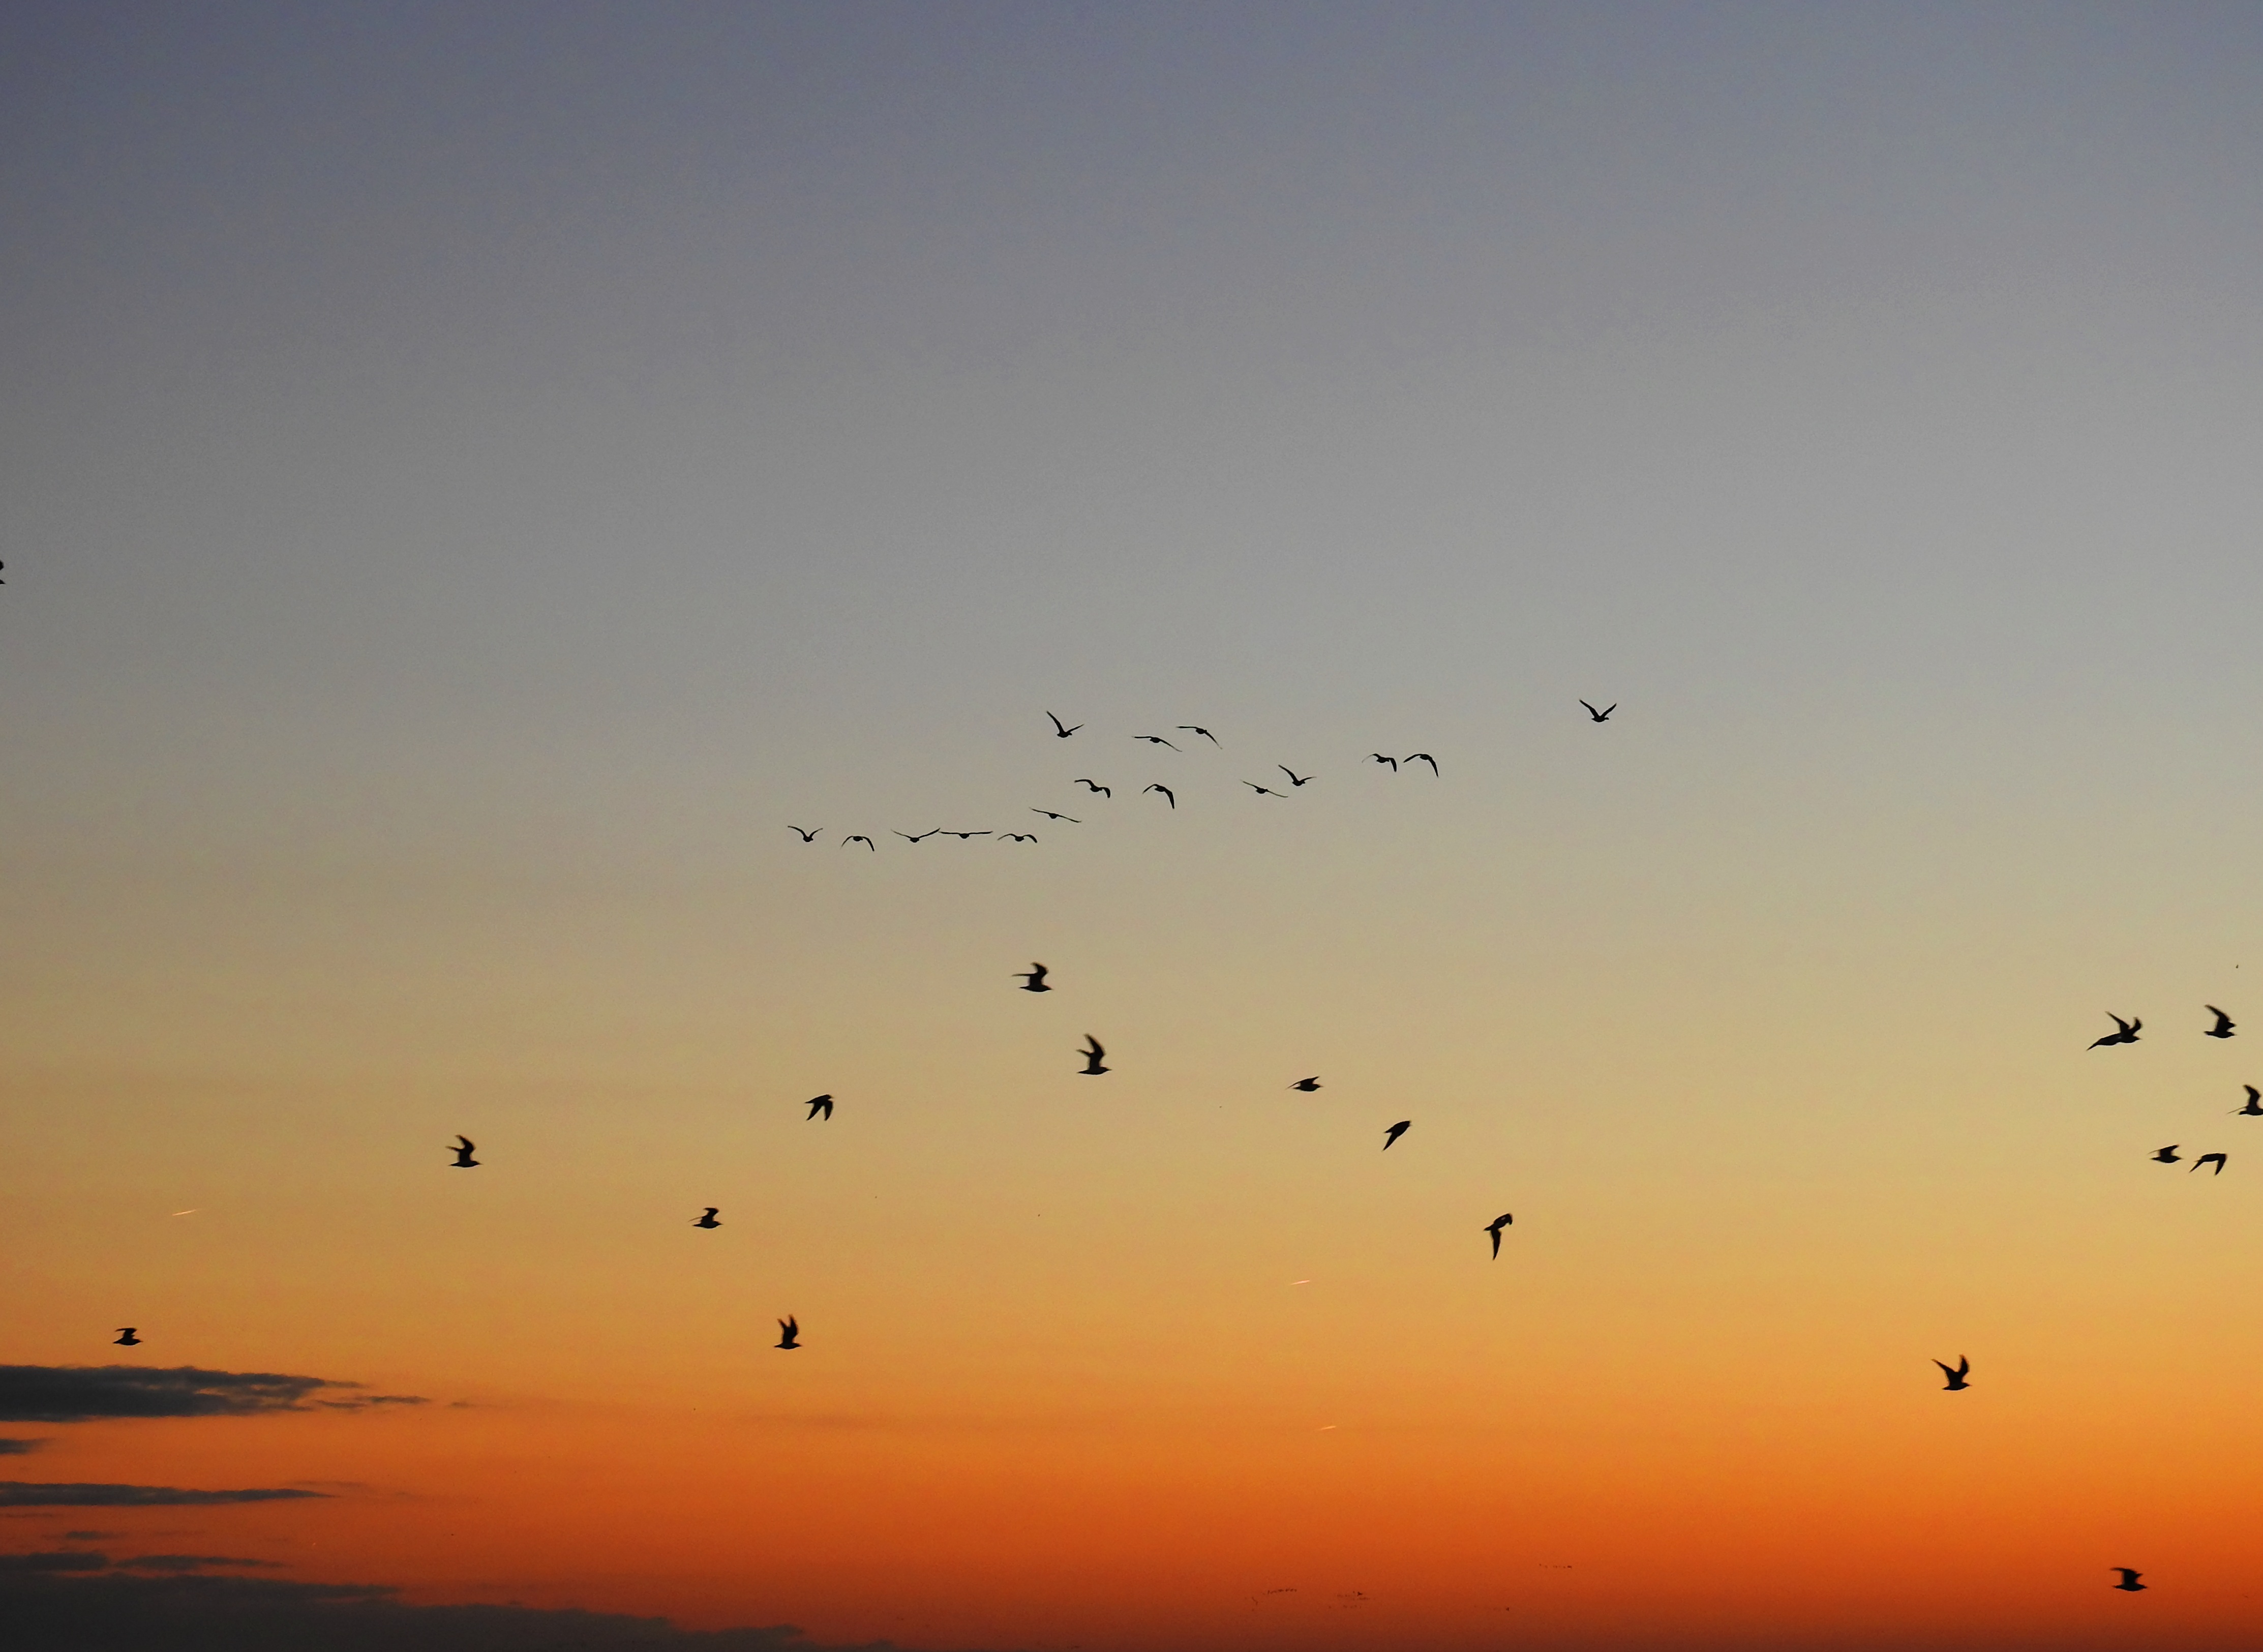
sea, horizon, bird, wing, sky, sunrise, sunset, morning, dawn, seabird, flock, dusk, evening, gull, birds, netherlands, background, mood, north sea, abendstimmung, afterglow, sea birds, bird migration, atmospheric phenomenon, animal migration